Jeanette Windle

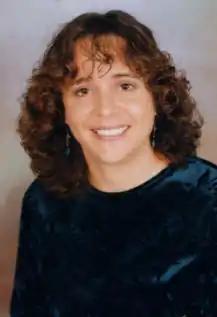
Jeanette Windle

Jeanette Windle is an American writer of both children's and thriller novels, often with Christian themes. Her books have been nominated for the Christy Award and the Christian Book Award. She won Focus on Fiction's 2005 Deserted Island Book Award, the South Florida Writers Association 2004 Celebrity Author's Award and 2002 Mabel Meadows Staats Award. Windle is editor of "BCM World" magazine and has served as a Vice-President of the South Florida Writers Association.